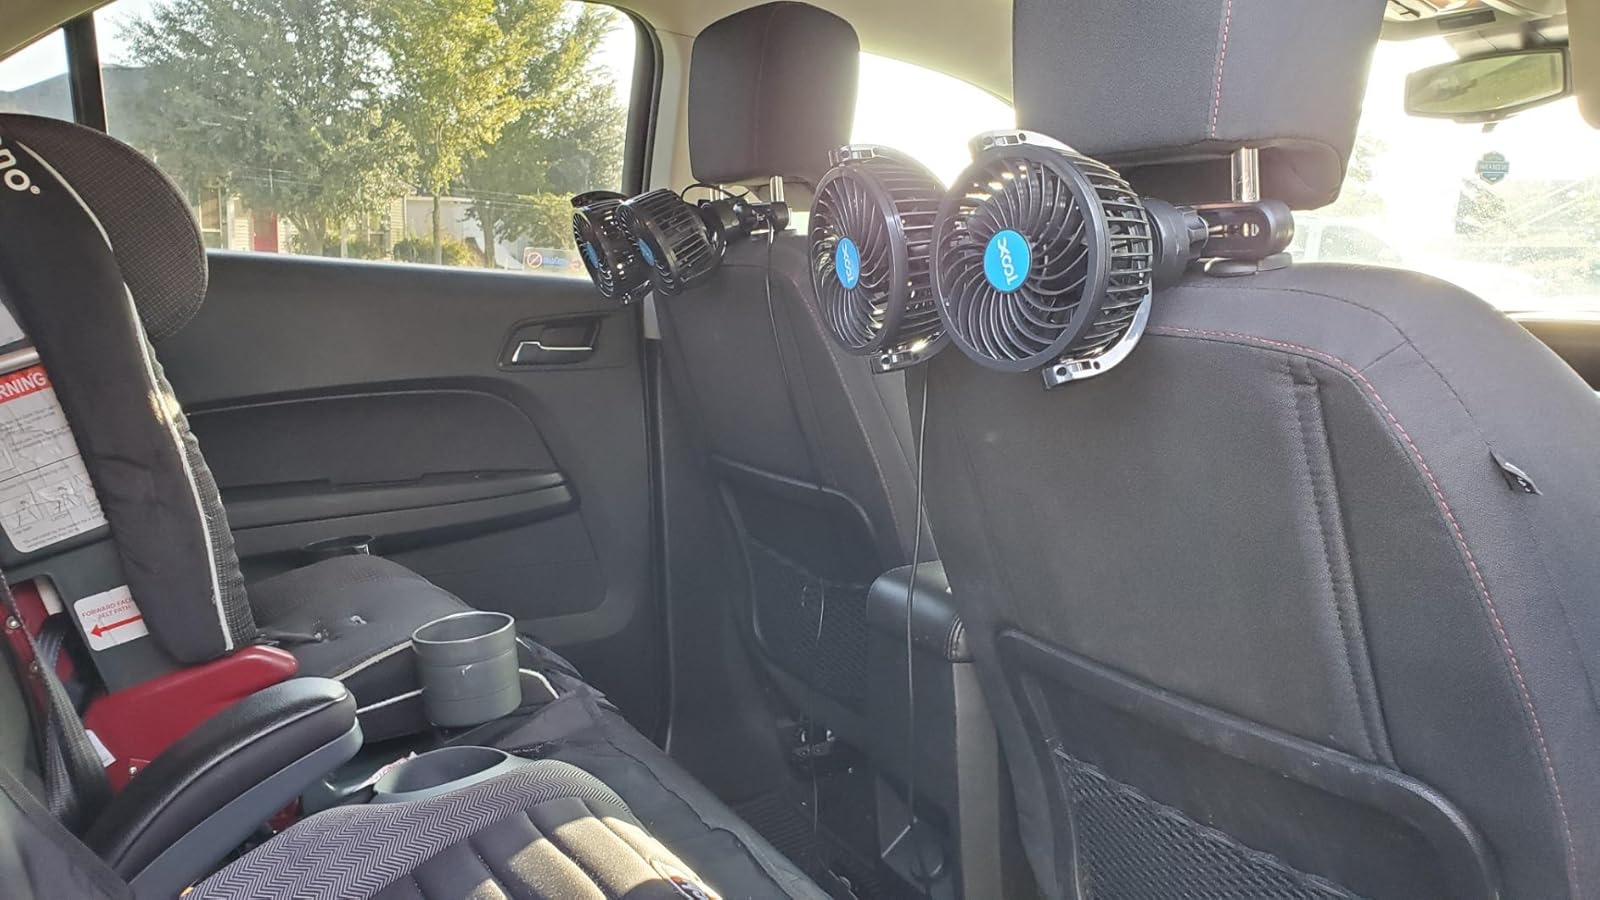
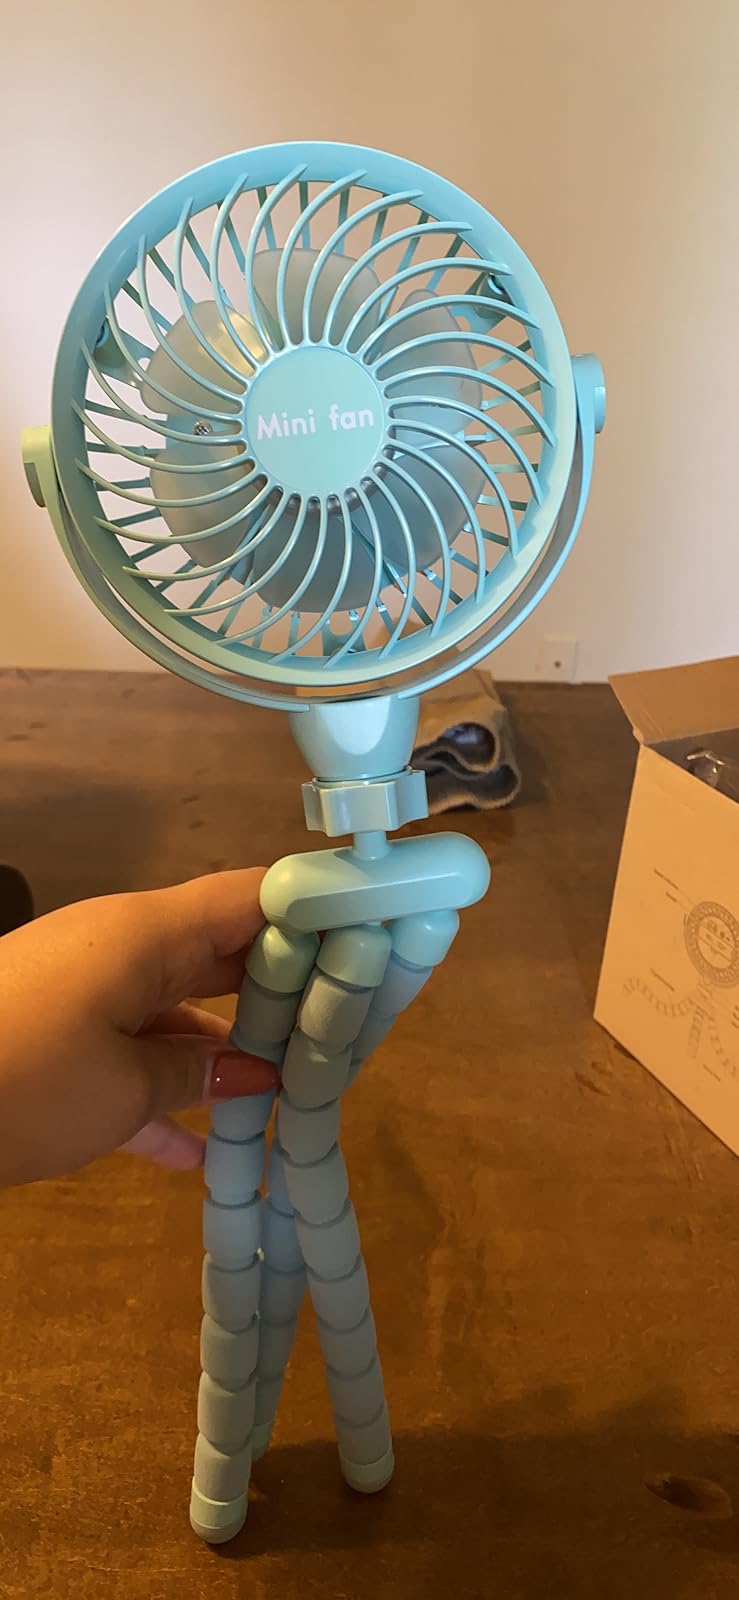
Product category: fan
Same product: no